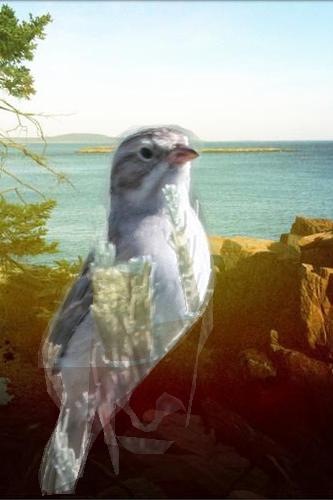
Bird species: Brewer_Sparrow
Bird type: landbird
Background: water